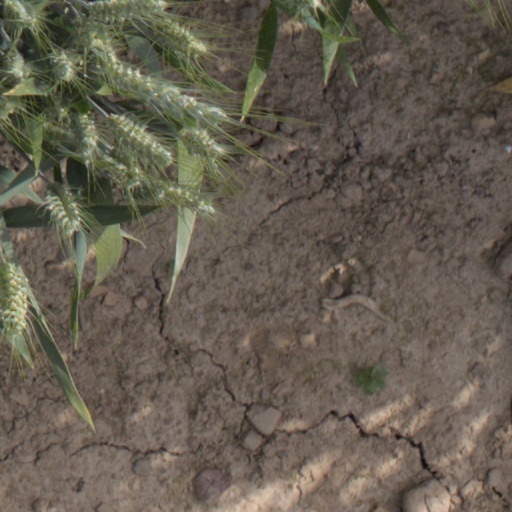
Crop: wheat